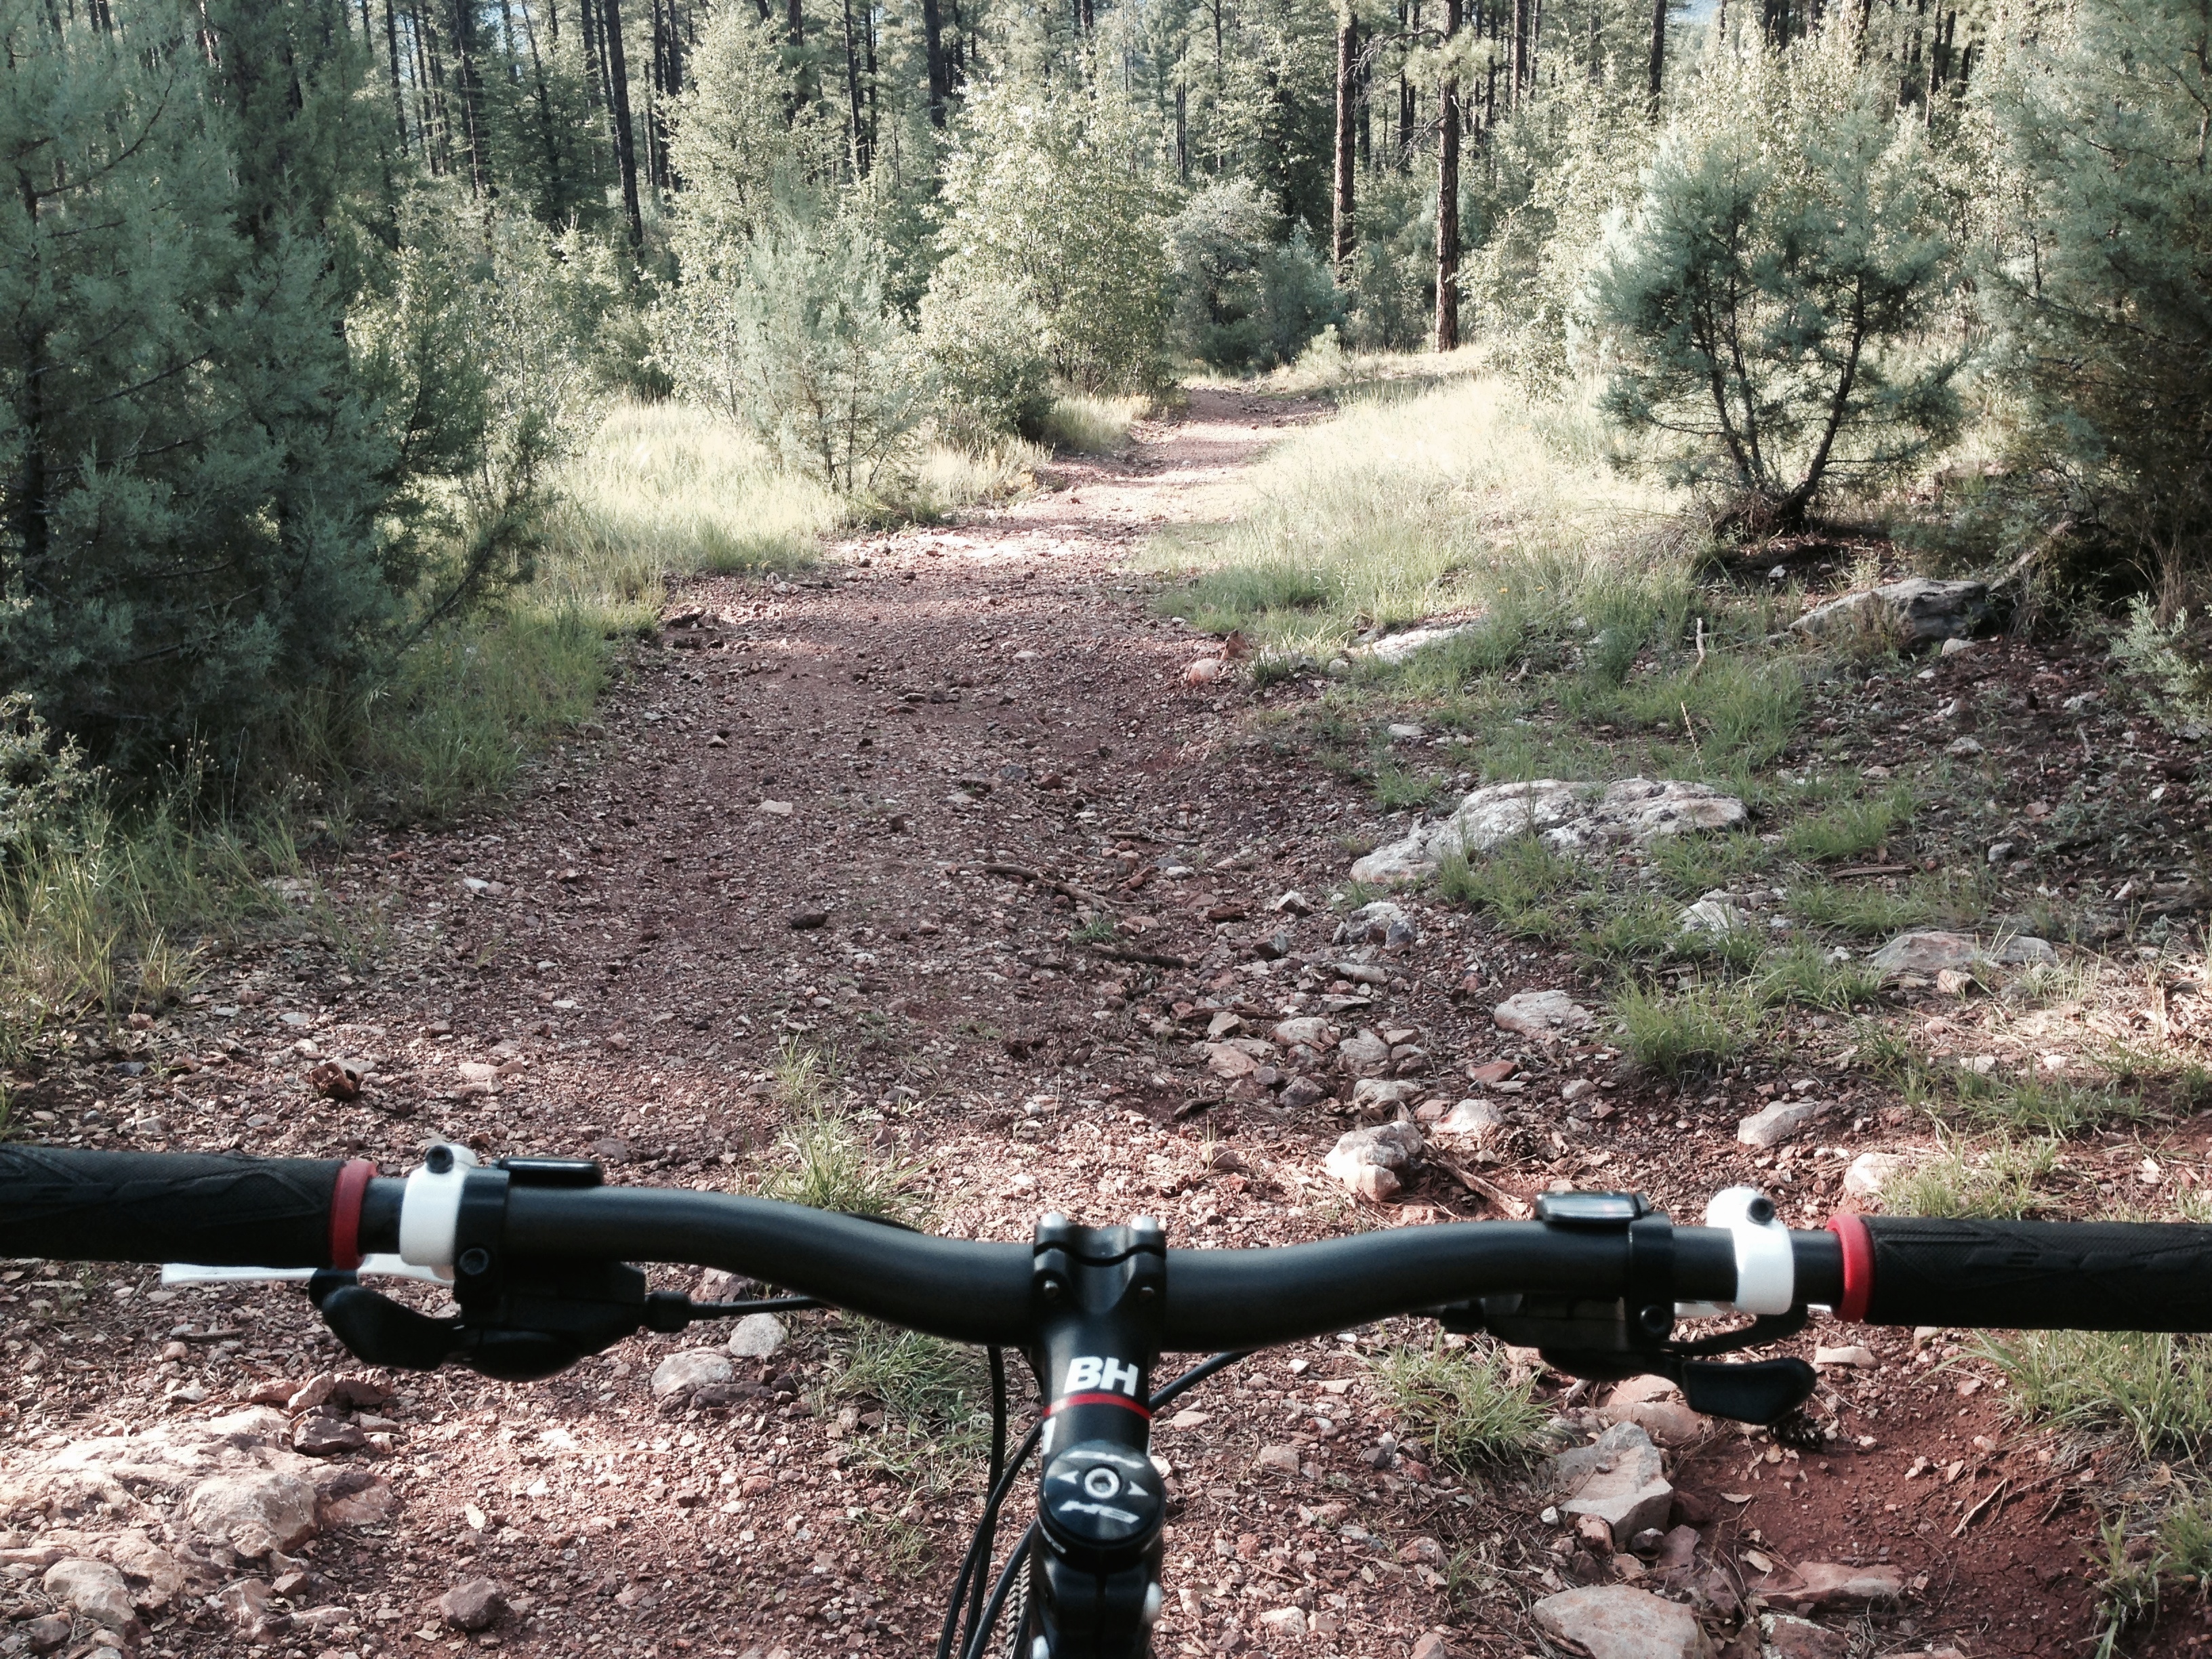
trail, bicycle, vehicle, soil, mountain bike, woodland, freeride, mountain biking, cycle sport